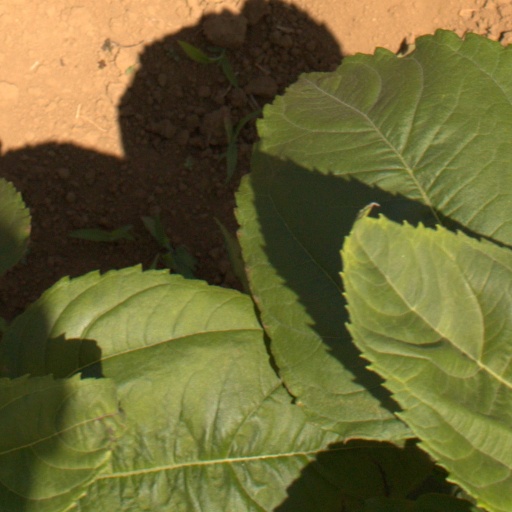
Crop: Jerusalem artichoke